Angarn Church

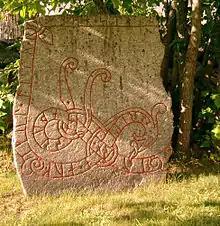
One of the runestones next to the church

Although Angarn Church probably dates from the 1280s, it lies in a cultural landscape with a much older history. Petroglyphs from the Bronze Age, as well as several significantly later runestones testify to the old traditions of the place. The church was built on a hill next to an inlet of the Baltic Sea (which has subsequently disappeared as a consequence of post-glacial rebound) and thus was strategically located, easy to reach by boat.